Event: Nepal Earthquake
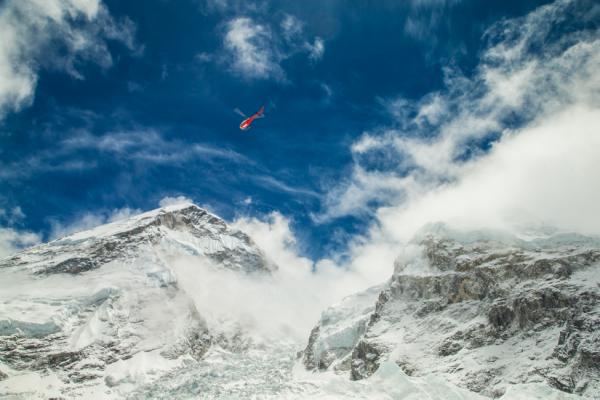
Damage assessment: no_damage